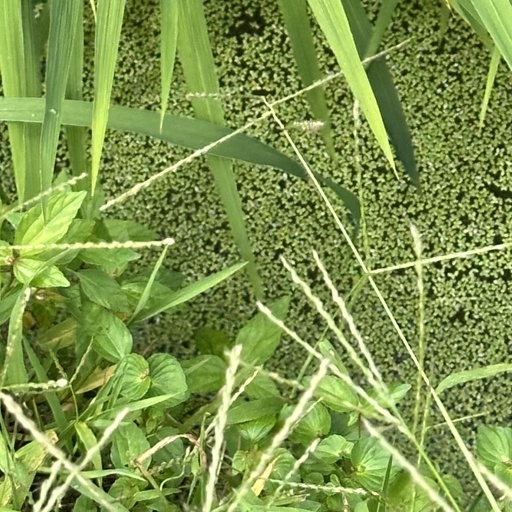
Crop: rice